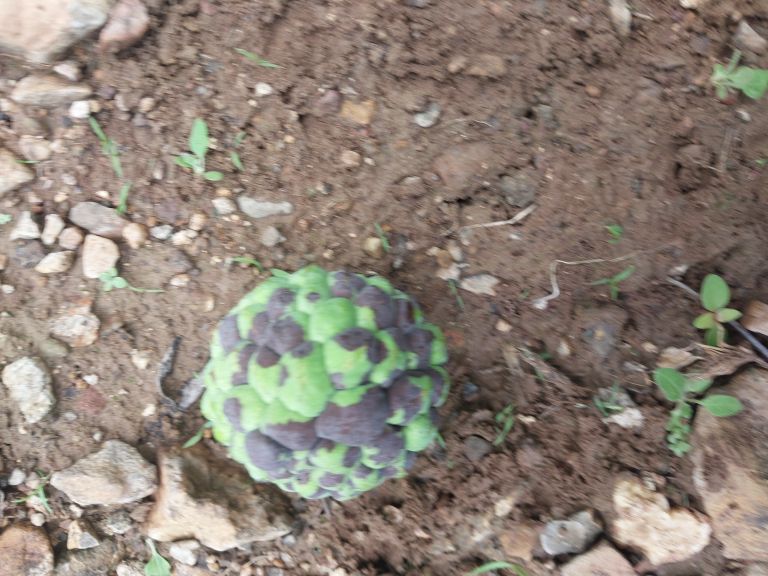
Disease label: Diplodia Rot